Sandalphon

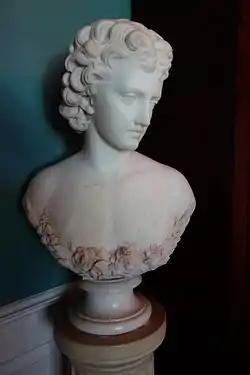
"Sandalphon" by Florence Freeman

Sandalphon (Hebrew: סַנְדַּלְפוֹן "Sandalp̄ōn"; "Sandalphṓn") is an archangel in Jewish and Christian writings, although not in scripture. Sandalphon figures prominently in the mystical literary traditions of Rabbinic Judaism and early Christianity, notably in the Midrash, Talmud, and Kabbalah and is generally seen as gathering prayers and passing them on to God.